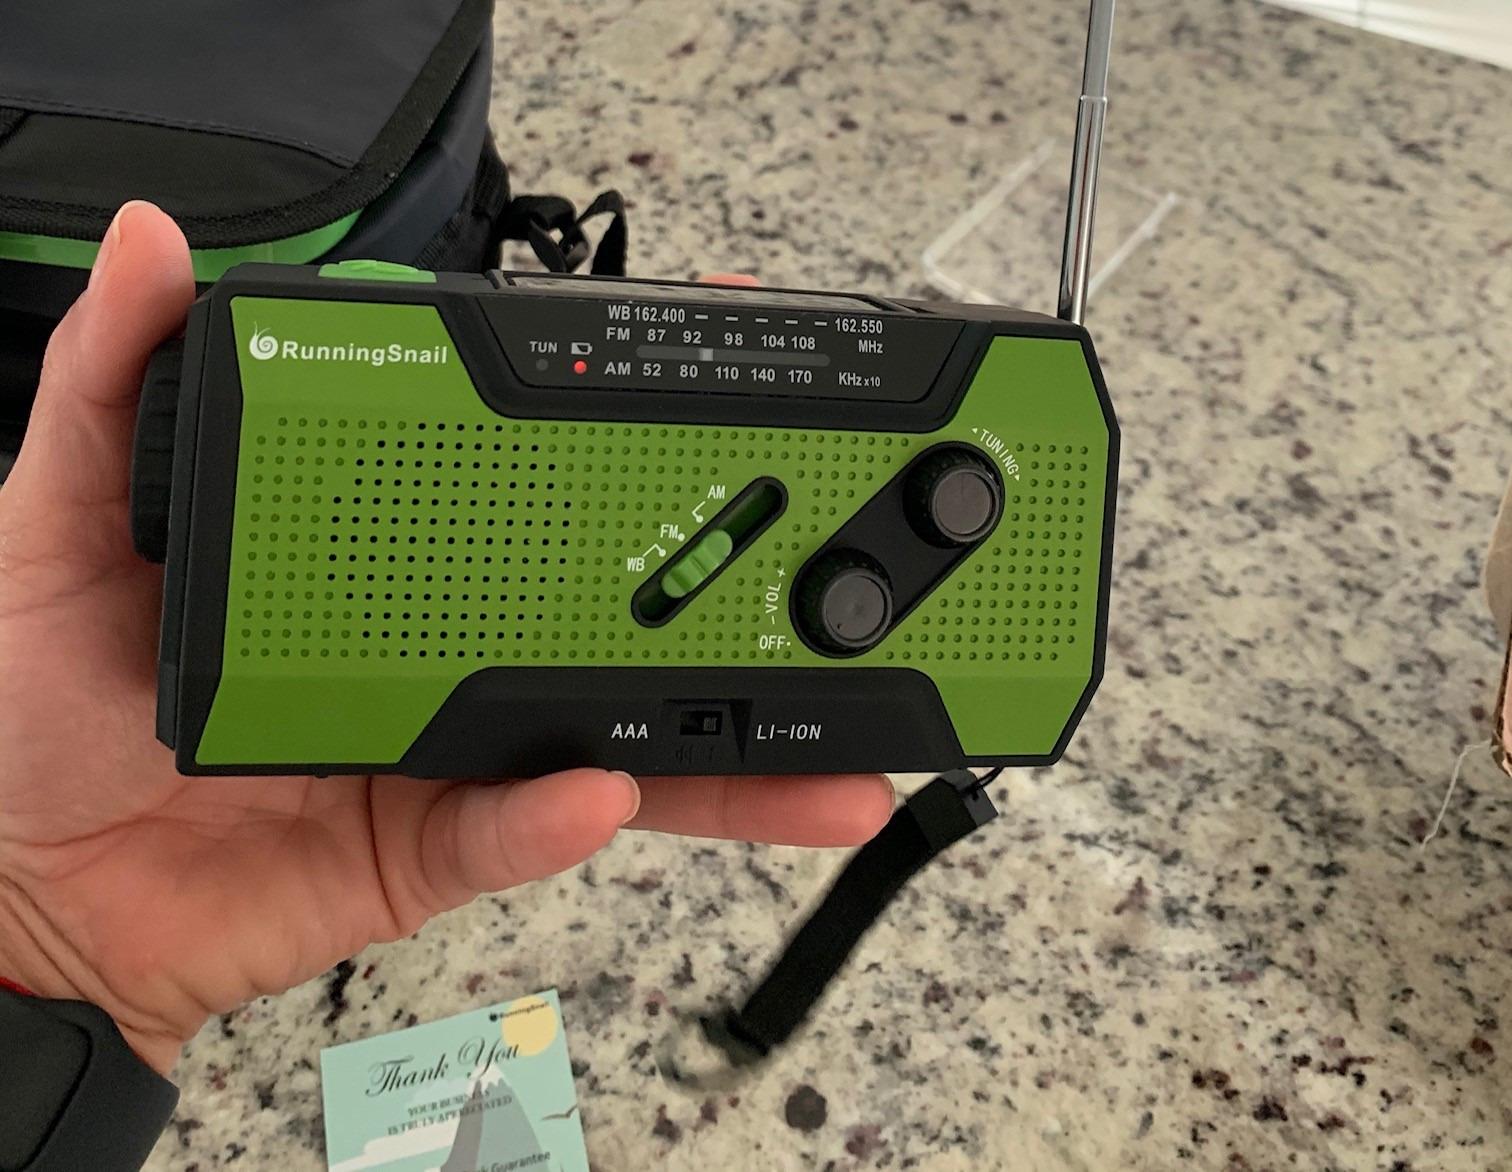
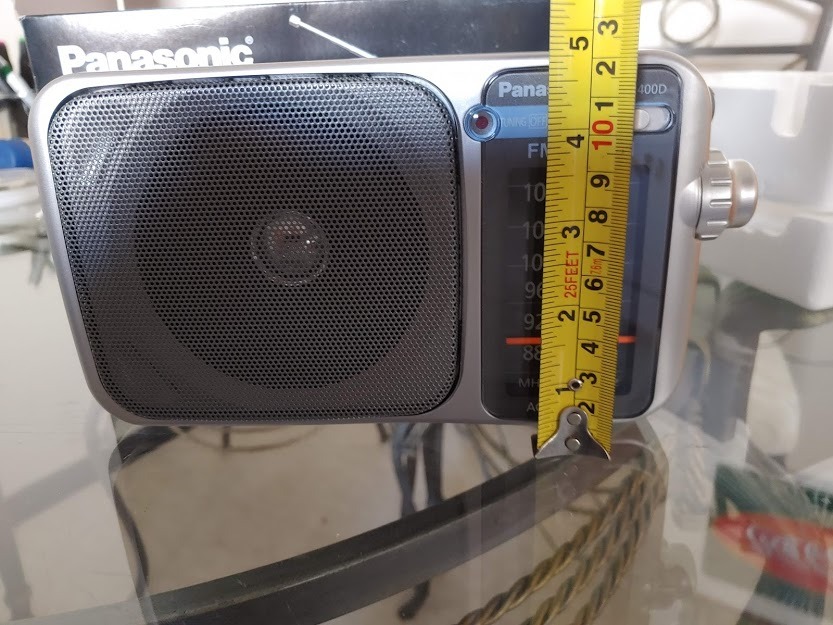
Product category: radio
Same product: no